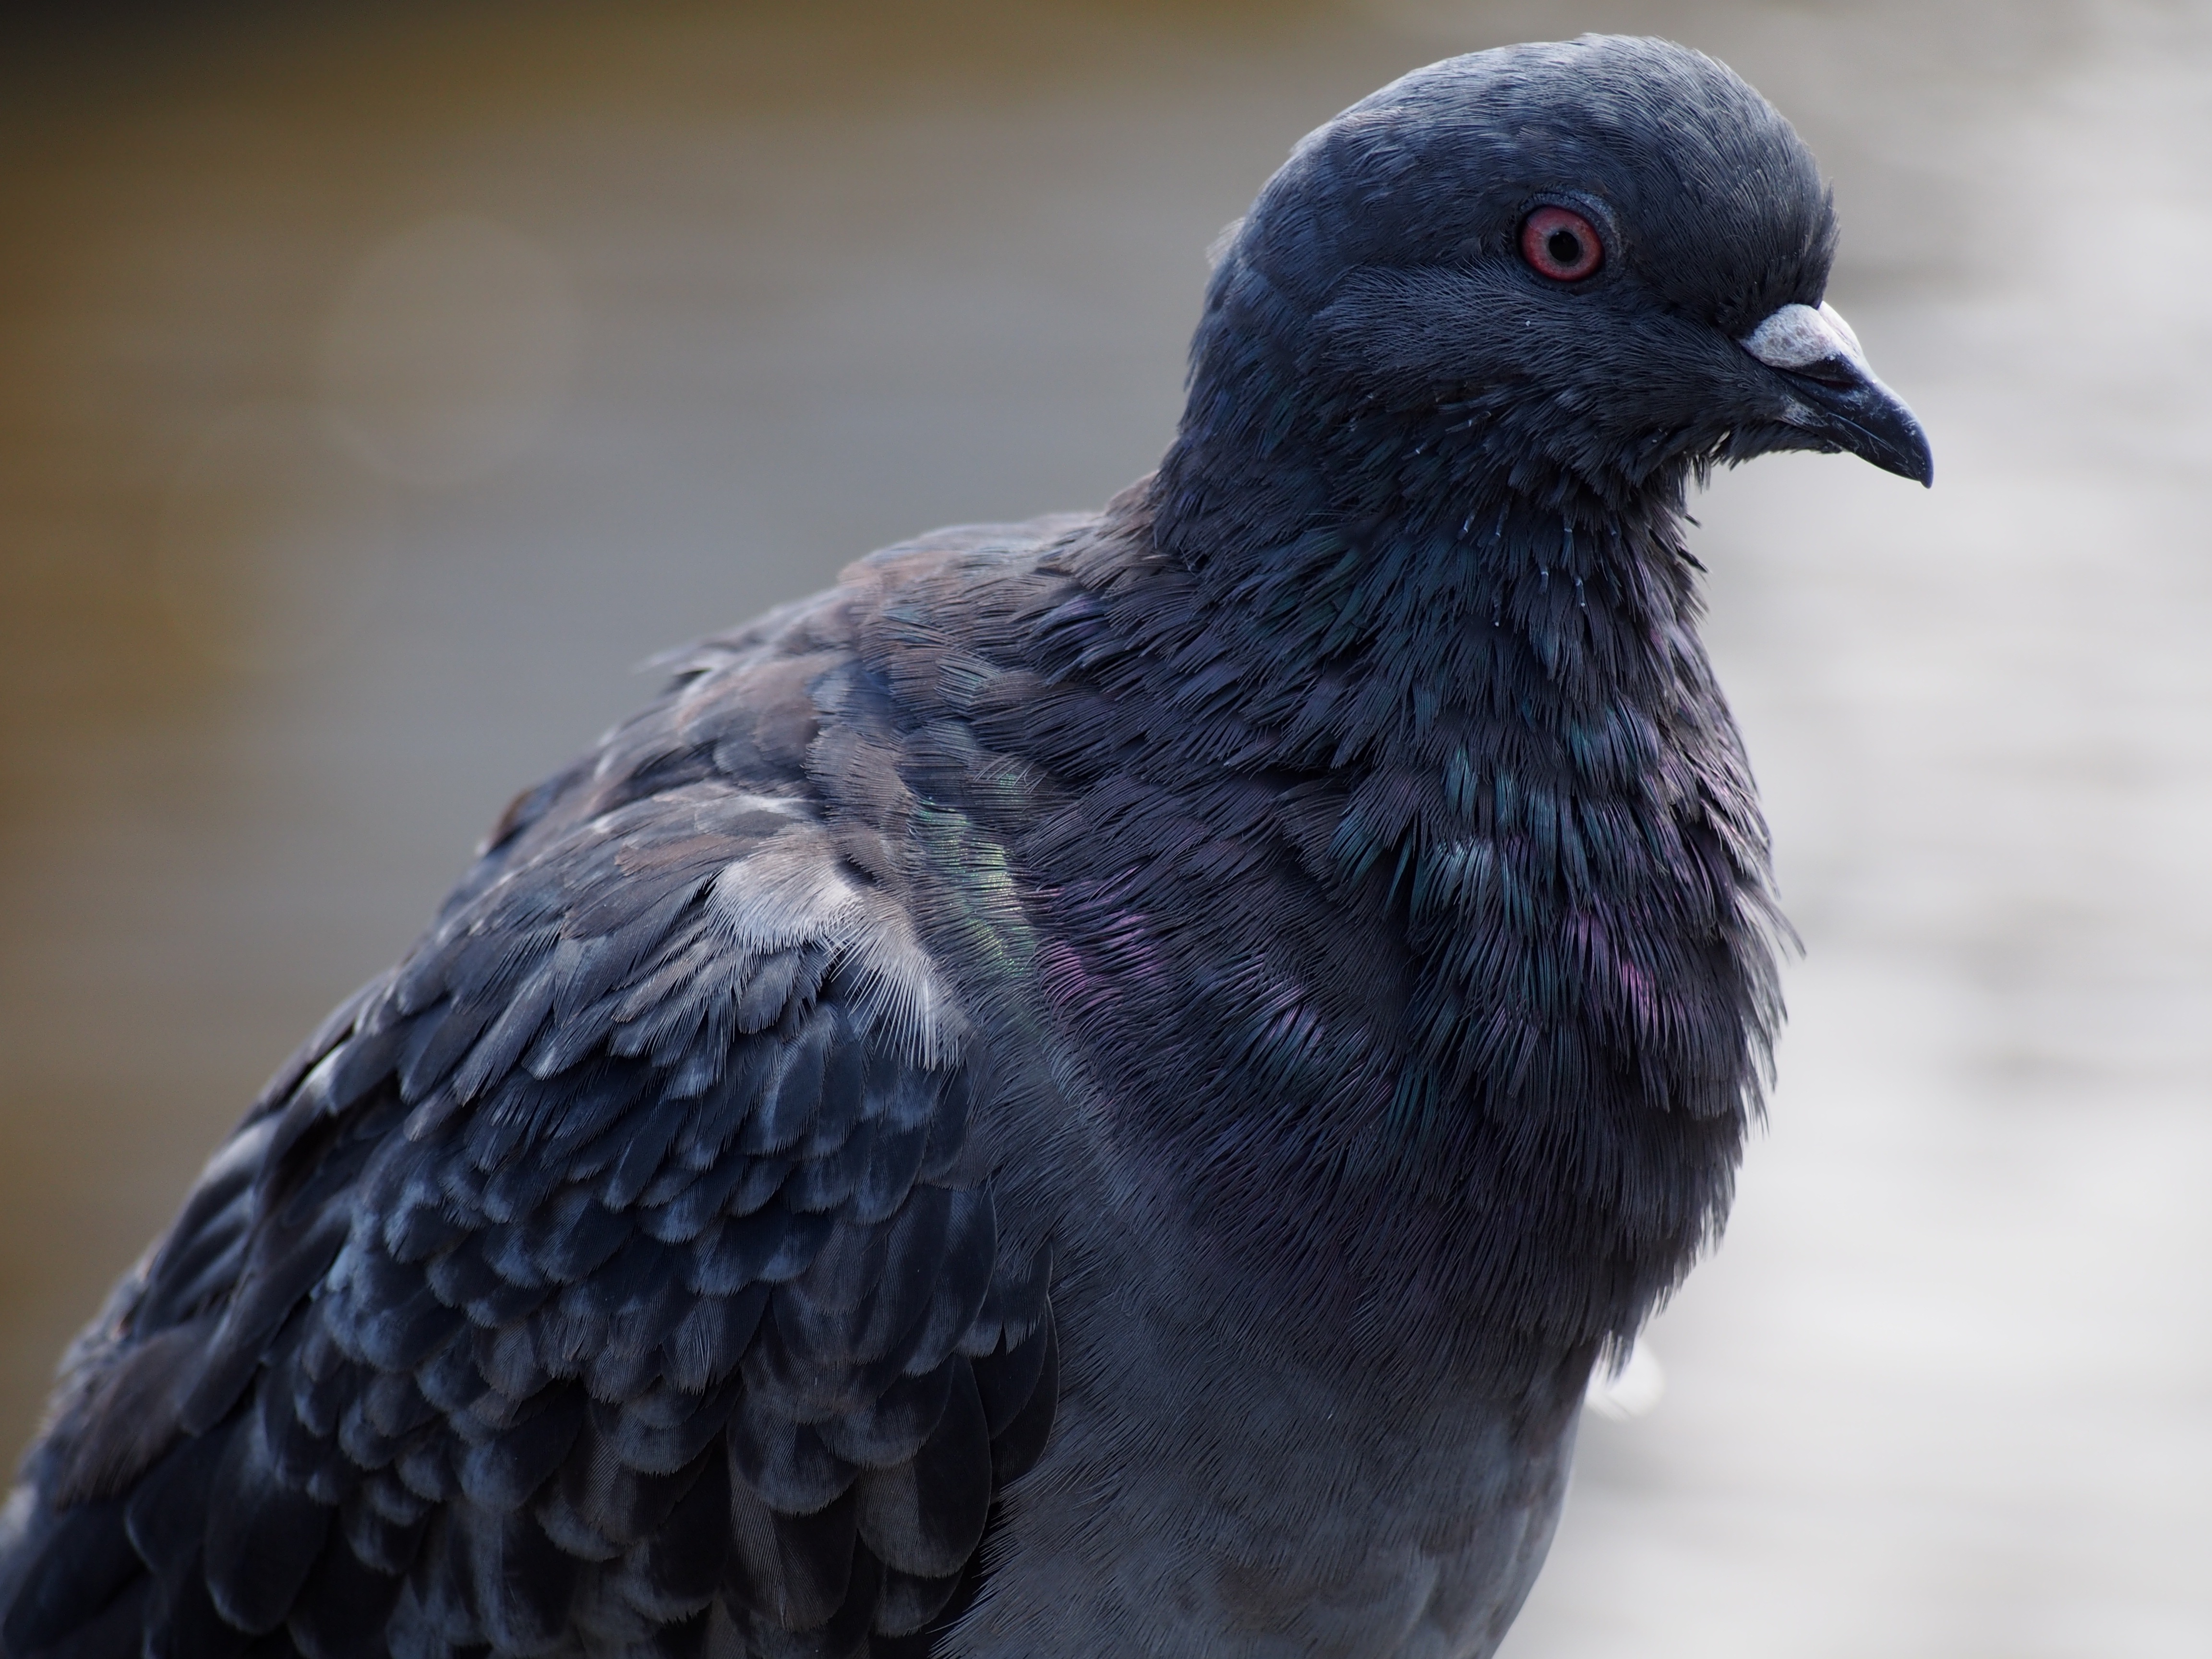
bird, wing, wildlife, beak, blue, black, fauna, close up, australia, pigeon, vertebrate, raven, melbourne, perching bird, pigeons and doves, stock dove